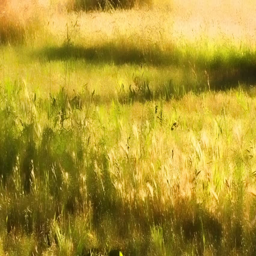
sunlight on golden grasses in a field